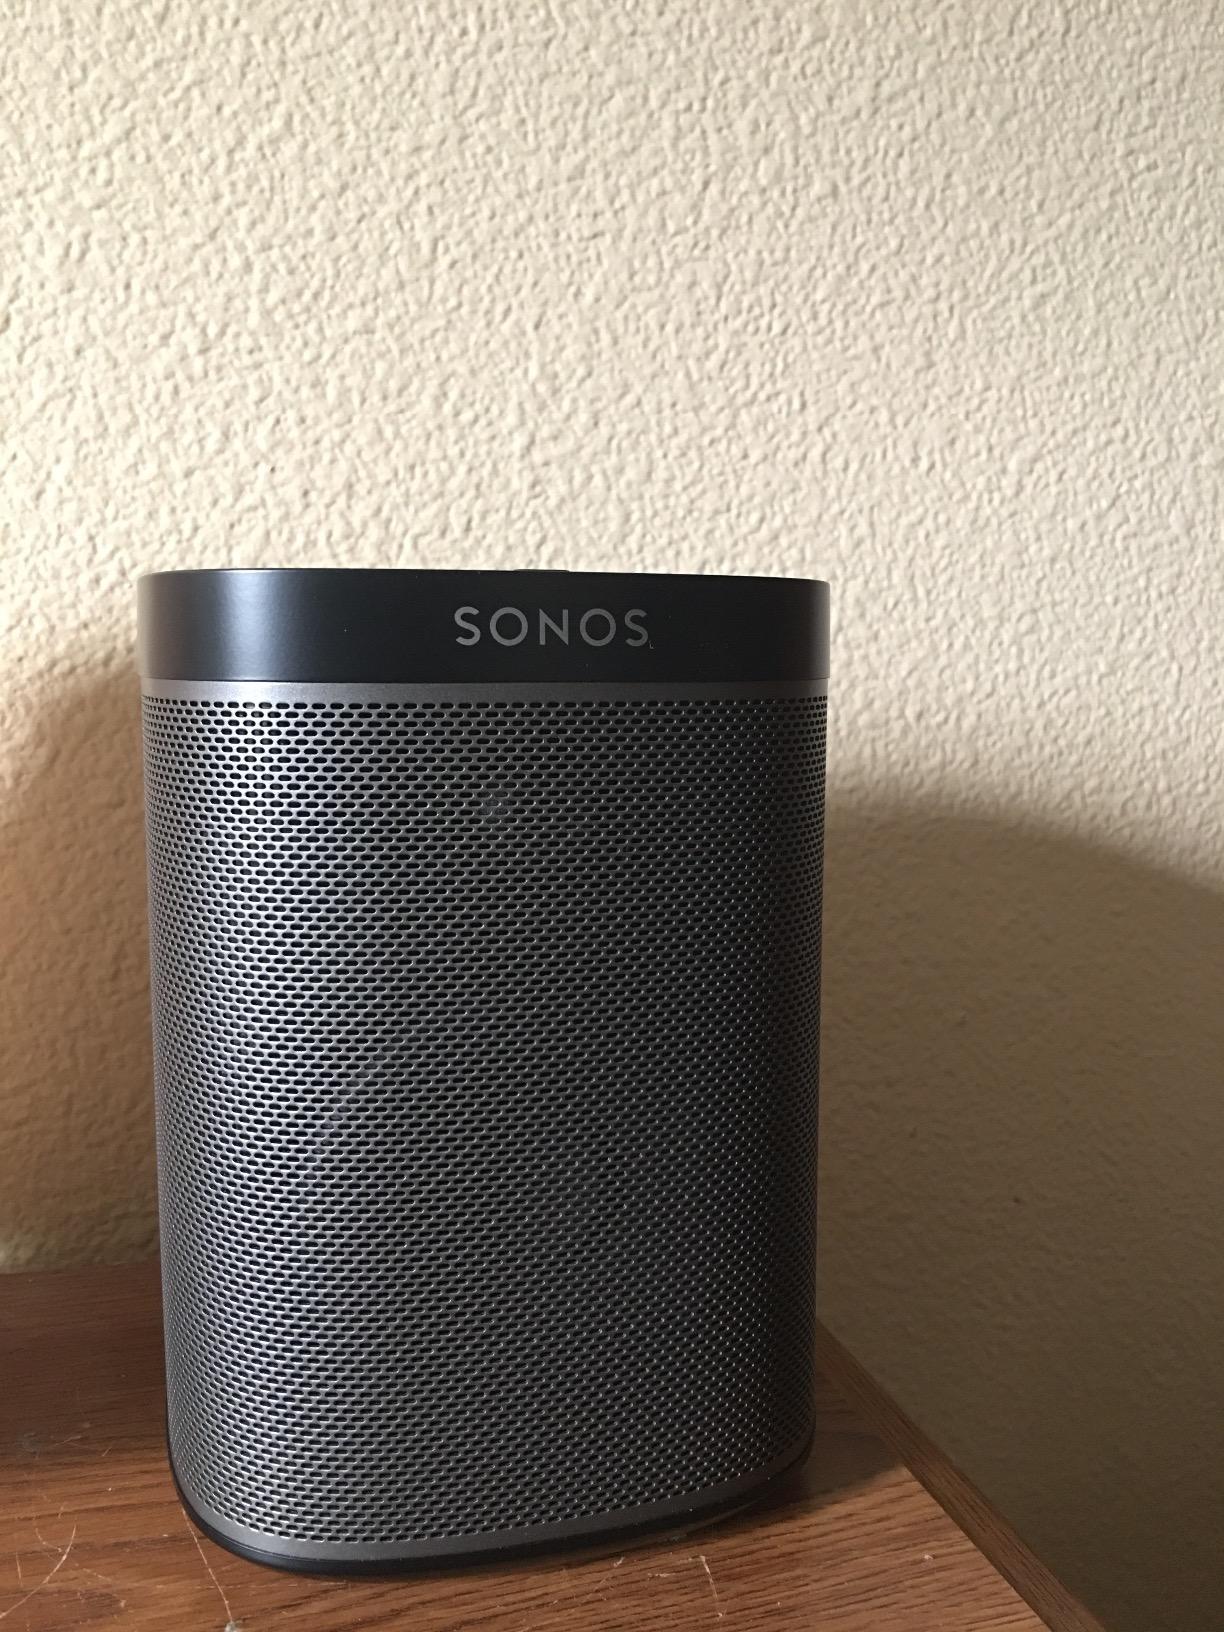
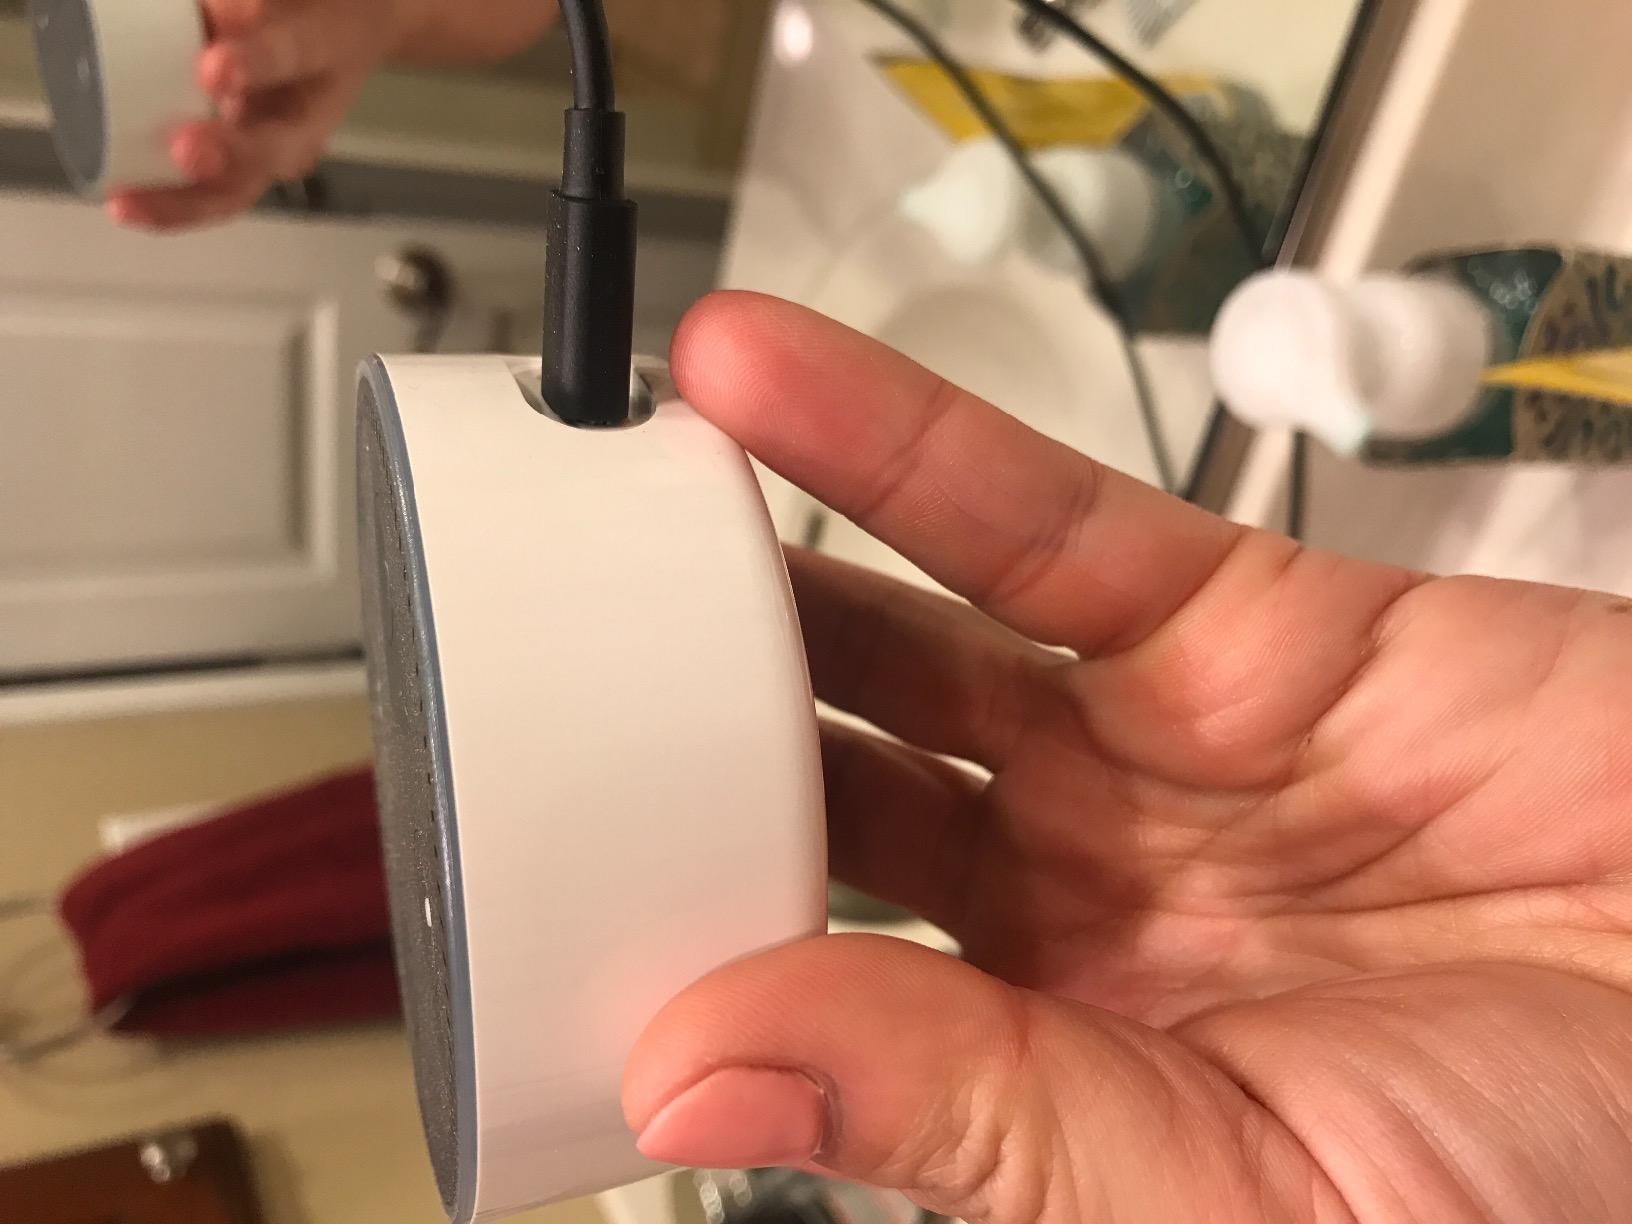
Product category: speaker
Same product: no